Madame Turchin

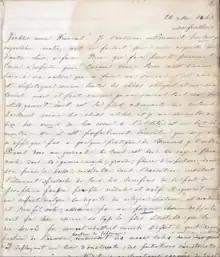
A page from Nadine A. Turchin's diary, 1863

Nadine A. Turchin (November 26, 1826 – July 17, 1904) was the wife of Union Brigadier General John Basil Turchin. During the American Civil War, she traveled with her husband on his military campaigns and at times acted as his surrogate in command of his troops. She kept a detailed diary that remains a leading eyewitness account of her husband's colorful career. She became widely known in the Union army as "Madame Turchin."